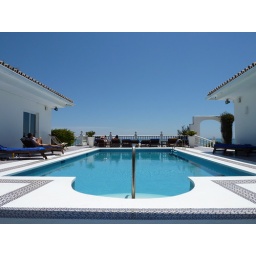
Spanish beach house in Mijas